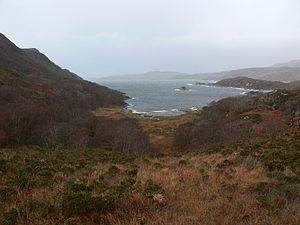
Le sound of Arisaig, ou détroit d'Arisaig, est un détroit de la Mer des Hébrides, dans le district de Lochaber en Écosse.